Royal New Zealand Infantry Regiment Vietnam deployments 1965–1972

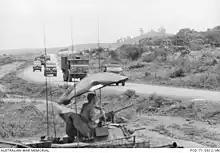
1 ATF units withdraw from Nui Dat to Vung Tau

On 11 December V4 Company, operating in the south-east, located 17 large bunkers large enough to take up to 100 patients and identified it as also part of K76A. By this time all companies were discovering enemy signs and having contacts. On the same day W3 Company, which was patrolling north-east of the Song Rai River, located a large enemy camp with 25-28 VC and at first light the following day attacked the group with one VC killed while the remainder escaped. The group was identified as belonging to Ba Long Rear Services Group and the Ba Long Procurement Section. A Company successfully scaled the western side of the mountain and were able to establish a fire support base on the summit. On 14 December 4/52 ARVN left the operation. On 16 and 17 December D Company located the K76A pharmacy, dental post, and orderly room. There they recovered a huge supply of medical drugs.